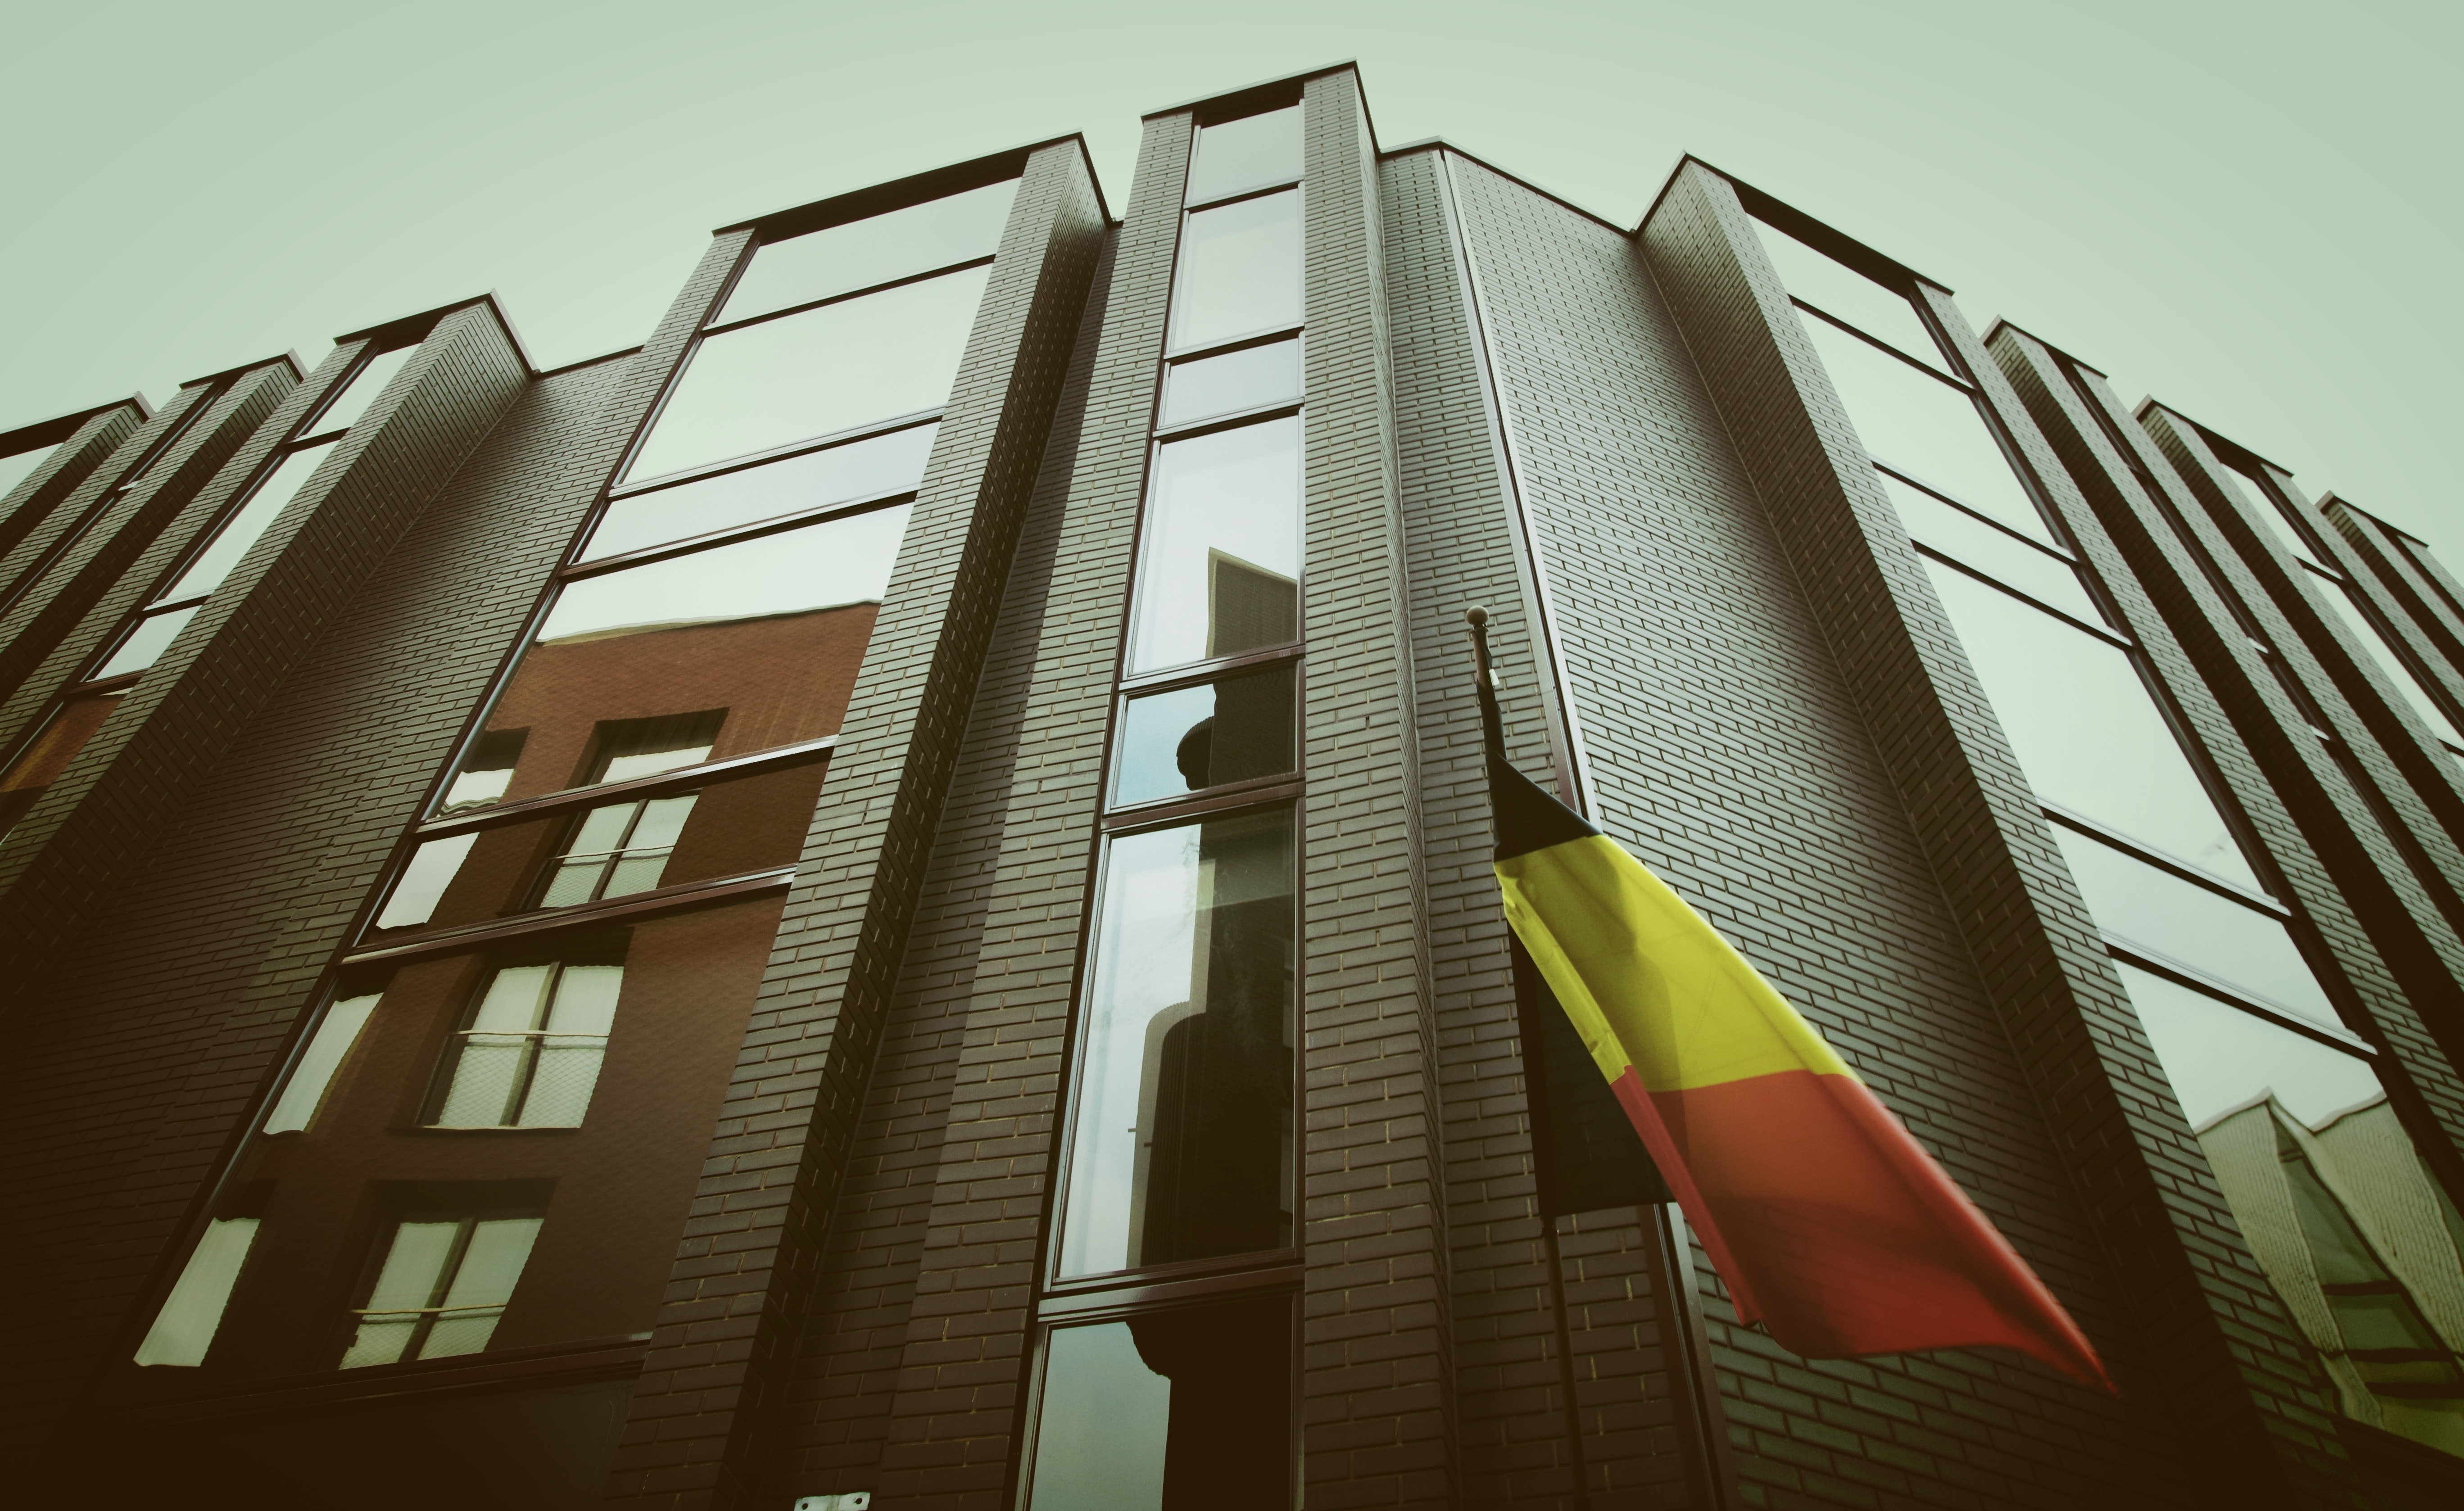
architecture, daytime, metropolitan area, building, yellow, facade, urban area, line, tower block, commercial building, skyscraper, corporate headquarters, Material property, real estate, mixed use, city, glass, headquarters, metal, metropolis, Tints and shades, apartment, window, house, condominium